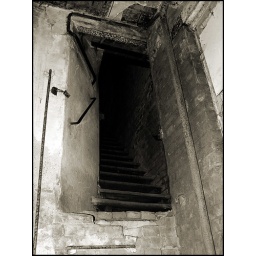
Entrance to an old water tower somewhere near Berlin